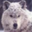
Label: wolf